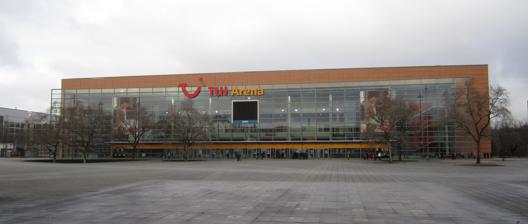
Building: ZAG-Arena
Country: Germany
Year built: 2000
Arena in Hanover, Germany ZAG-Arena Former names Preussag Arena (2000–2004) TUI Arena (2004–2020) Location Hanover , Germany Coordinates 52°19′21″N 9°49′00″E / 52.32250°N 9.81667°E / 52.32250; 9.81667 Owner Arena Hannover GmbH (Günter Papenburg) Capacity 10,767 (ice hockey, handball) 14,000 (including standing areas) Construction Broke ground August 1998 Opened April 2000 Construction cost 70 million euros Architect Helmut Sprenger Tenants Hannover Scorpions ( DEL )  (2001–2013) TSV Hannover-Burgdorf ( HBL ) (2011–present) Hannover Indians ( Oberliga (ice hockey) ) (2013–2014) Website Official Website ZAG-Arena (formerly Preussag Arena and TUI Arena ) is an arena in Hanover , Germany . The arena opened in 2000. It holds 10,767 during hockey or handball matches and up to 14,000 during concerts. It is the biggest indoor venue in the Hanover Region , and most major concerts are held there. The arena is situated at the Expo Plaza in the Expo 2000 grounds, in the south of Hanover, astride the Kronsberg and Mittelfeld areas. Tenants It was primarily used for ice hockey and was the home arena of the Hannover Scorpions . After the Scorpions sold their DEL -License to the Schwenninger Wild Wings in 2013, the license agreement for the arena wasn't renewed and the Scorpions left the arena permanently. Since then no tenant is using the arena on a regular basis. The arena was used for the local  derbies of the rival clubs Hannover Indians and Hannover Scorpions (now both playing in the third tier Oberliga-Nord) in 2013 and 2014 though. If these games are to be held there in the future is uncertain. The handball club TSV Hannover-Burgdorf is also using the arena for games with high attendances at irregular intervals, for example in 2011 against Eintracht Hildesheim and 2013 against Frisch Auf Göppingen . In the 2016–17 Handball-Bundesliga season, the club played five matches in the arena, before playing up to 13 of their 17-season home matches in the arena from the 2017–18 season onwards. The arena has been constantly struggling with financial problems since the day of opening and has been a money-losing business since then due to the lack of enough regular events. After the departure of the only permanent tenant, Hannover Scorpions, in 2013, the situation became even more critical for the owner Günter Papenburg, who is also the owner of the Scorpions. He is still trying to attract more events there to minimize his financial loss. Events Janet Jackson was scheduled to perform during her All for You Tour on 12 November 2001, but the show was cancelled because of the 11 September attacks . Scorpions performed a Classic-Concert with the Berlin Philharmonic on 1 June 2000 at the arena and, during her Get Your Sting and Blackout World Tour on 1 June 2010, a Rockshow. In the arena there is a Scorpions-Lounge with a variety of devotional of the band. Roger Waters played the venue during his "In The Flesh" World Tour on 22 May 2002. On 5 May 2003, Irish vocal pop band Westlife held a concert for their Unbreakable Tour supporting their album Unbreakable – The Greatest Hits Volume 1 . Tina Turner performed there during her Tina!: 50th Anniversary Tour on 4 February 2009. The Backstreet Boys performed there during their 2014 In a World Like This Tour . Depeche Mode performed at the stadium on 3 November 2009 during their Tour of the Universe . On 14 February 2013 the German national final for the Eurovision Song Contest , Unser Song für Malmö , took place there. The national final returned to the venue on 5 March 2015 as Unser Song für Österreich In March 2017, Fury in the Slaughterhouse started their 30th Anniversary tour at the arena, playing three dates. Gallery Expo Plaza TUI Arena Frontal (2009) Side view (2009) Interior (2008) See also Expo 2000 Hanover Fairground List of indoor arenas in Germany References